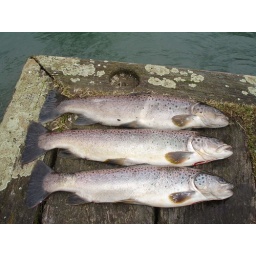
i caught these nice brown trouts in spring of 2006 in padersee lake near paderborn, germany.